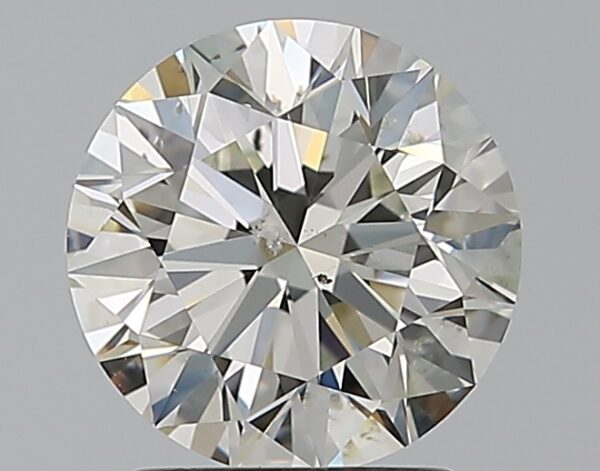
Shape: round
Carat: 1.71
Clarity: SI1
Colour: J
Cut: EX
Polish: EX
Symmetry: EX
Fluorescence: N
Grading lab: GIA
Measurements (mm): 7.57 x 7.62 x 4.76